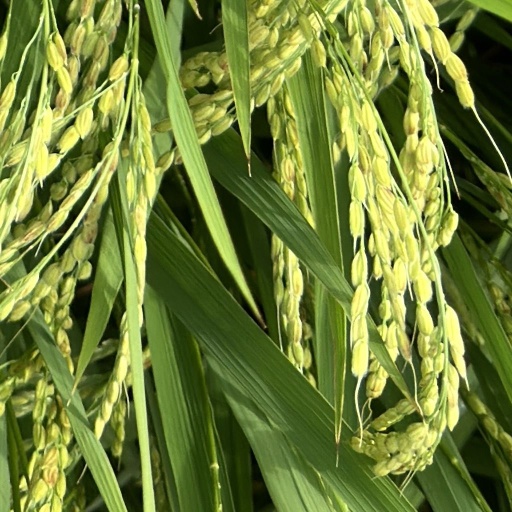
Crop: rice